Brooklyn Nine-Nine

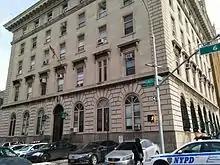
Police cars parked on the sidewalk at the building in Brooklyn: An exterior image is used as an establishing shot throughout the show.

Fox canceled the series after five seasons in May 2018. Negotiations to revive the series for a sixth season began shortly afterwards with TBS and NBC, as well as streaming services Hulu and Netflix. After fans launched a social-media campaign calling for a renewal, and only thirty hours following the show's cancellation by Fox, Goor announced that NBC had picked up the series for a sixth season comprising 13 episodes. In a statement, NBC Entertainment chairman Robert Greenblatt expressed regret for originally passing on the series to Fox and was "thrilled" at its addition to the network. NBC subsequently announced that the series would premiere midseason in the 2018–19 television season. In September, the network ordered an additional five episodes for season six, bringing the order to 18. The sixth season premiered on NBC on January 10, 2019. Peretti, who portrays civilian administrator Gina Linetti, departed as a series regular during the season, but returned for a guest appearance.